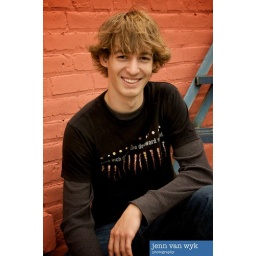
Love this bright red wall in downtown Waupaca WI. Adam's Senior Pictures